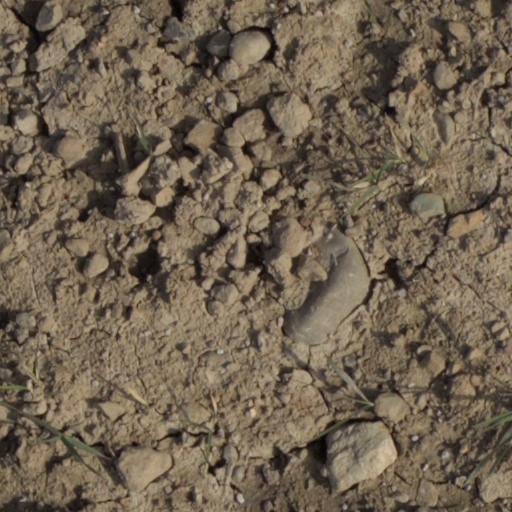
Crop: wheat